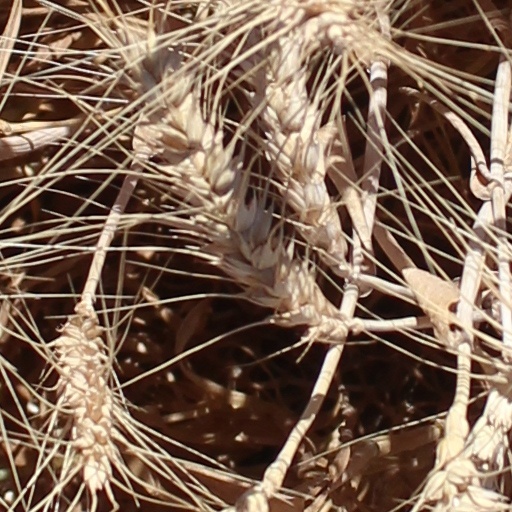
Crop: wheat